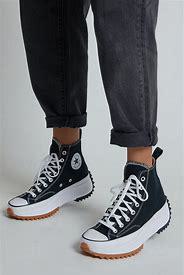
Brand: Converse
Model: Run Star Hike